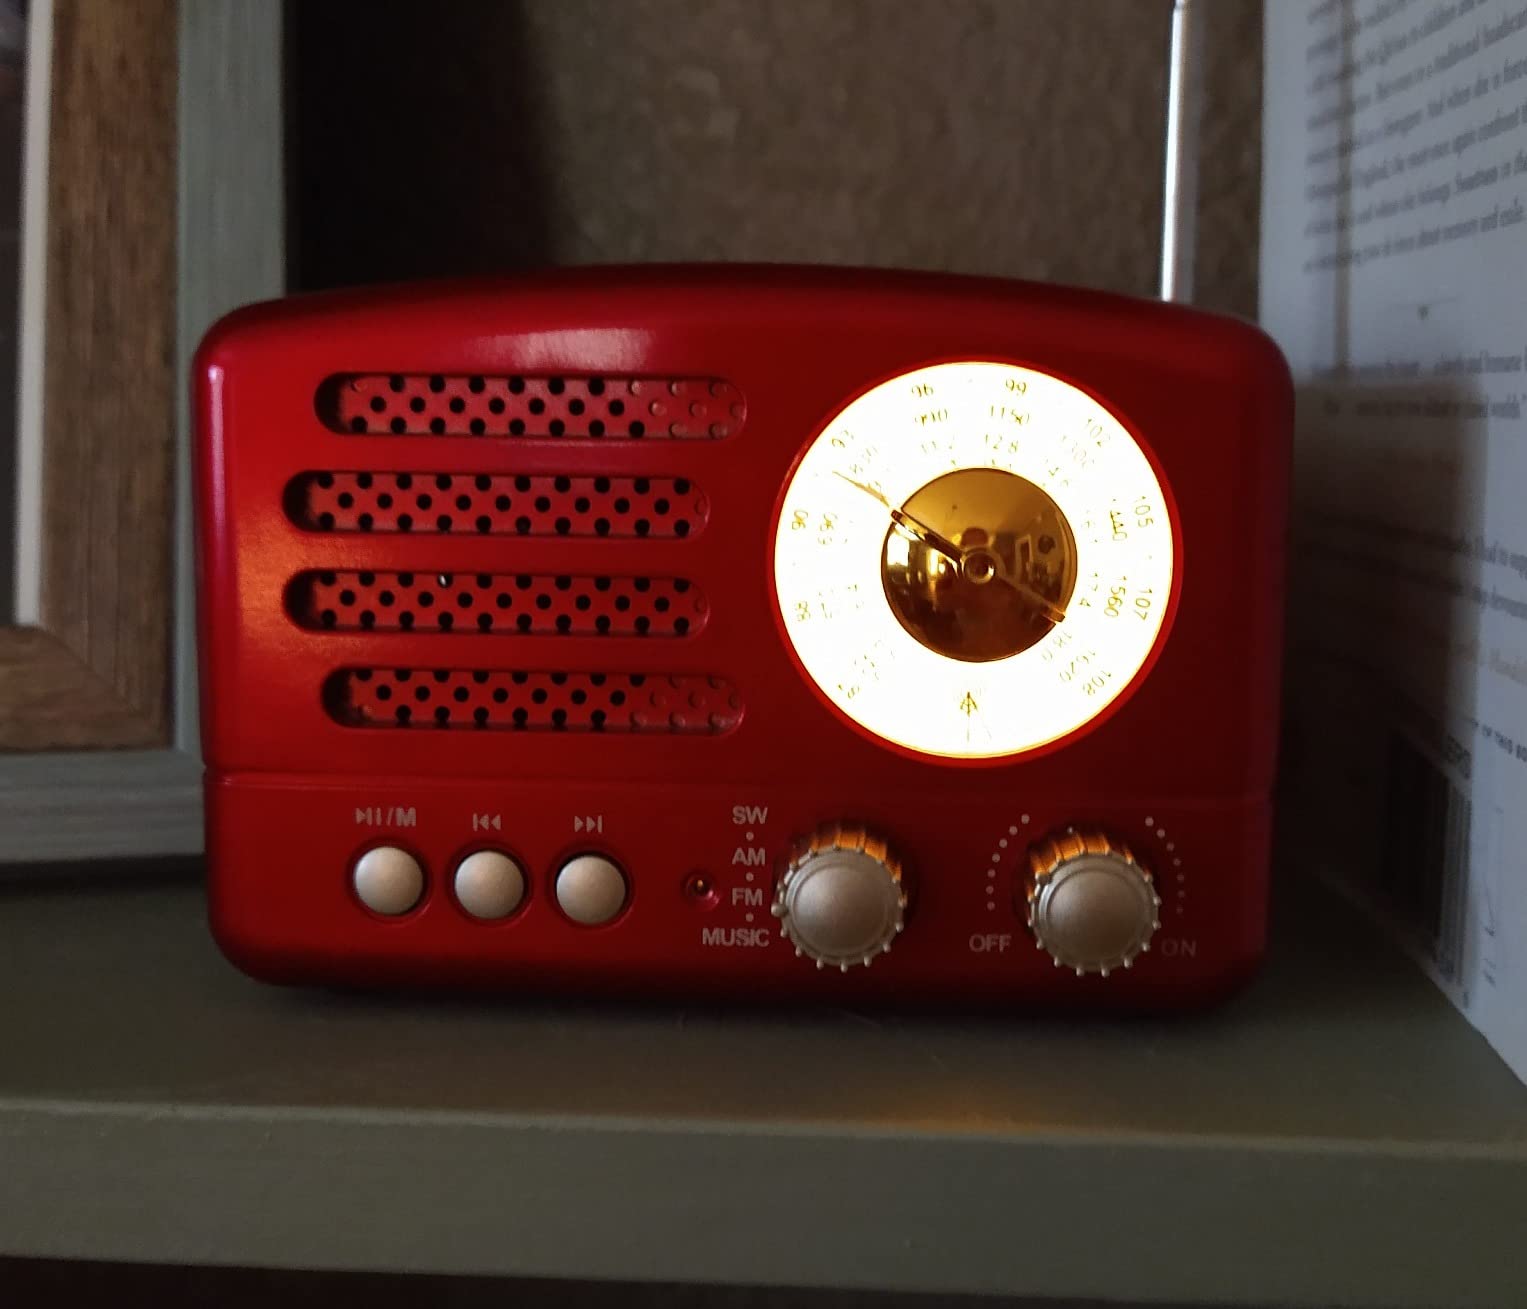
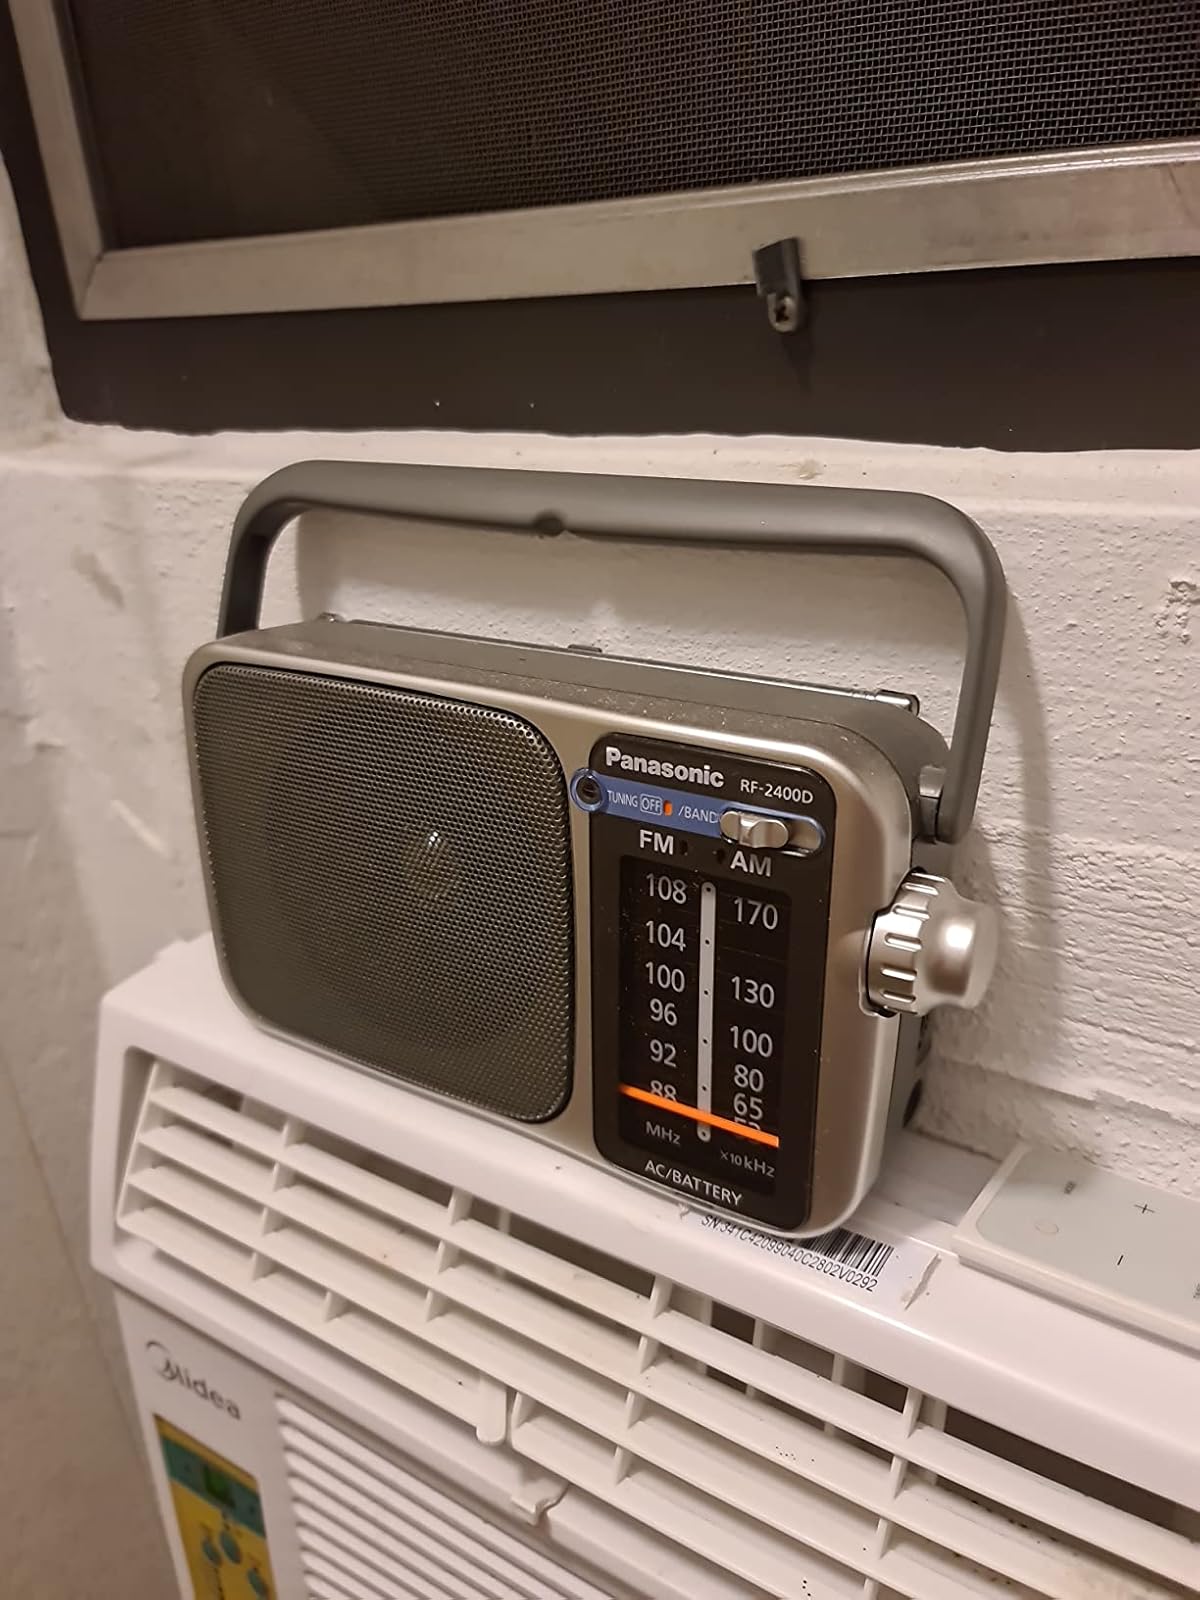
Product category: radio
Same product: no